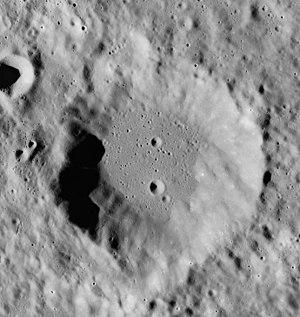
Bergstrand est un cratère d'impact sur la face cachée de la Lune. Le nom fut officiellement adopté par l'Union astronomique internationale en 1970, en référence à Carl Östen Emanuel Bergstrand.